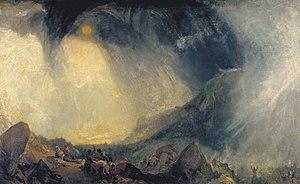
Hannibal Barca, généralement appelé Annibal ou Hannibal, né en 247 av. J.-C. à Carthage et mort entre 183 av. J.-C. et 181 av. J.-C. en Bithynie, est un général et homme politique carthaginois, généralement considéré comme l'un des plus grands tacticiens militaires de l'histoire.